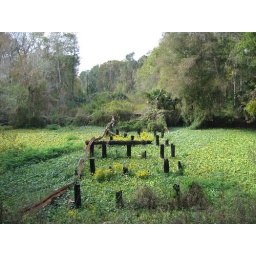
Ocala forest - burned bridge over the river